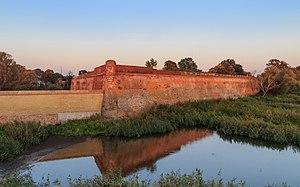
Kostrzyn nad Odrą est une ville de la powiat de Gorzów dans la voïvodie de Lubusz, dans l'Ouest de la Pologne.